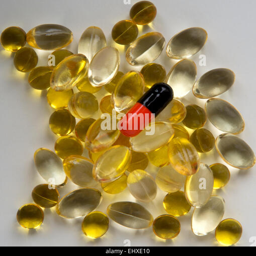
many transparent and one - multicolored pills are situated on the white background